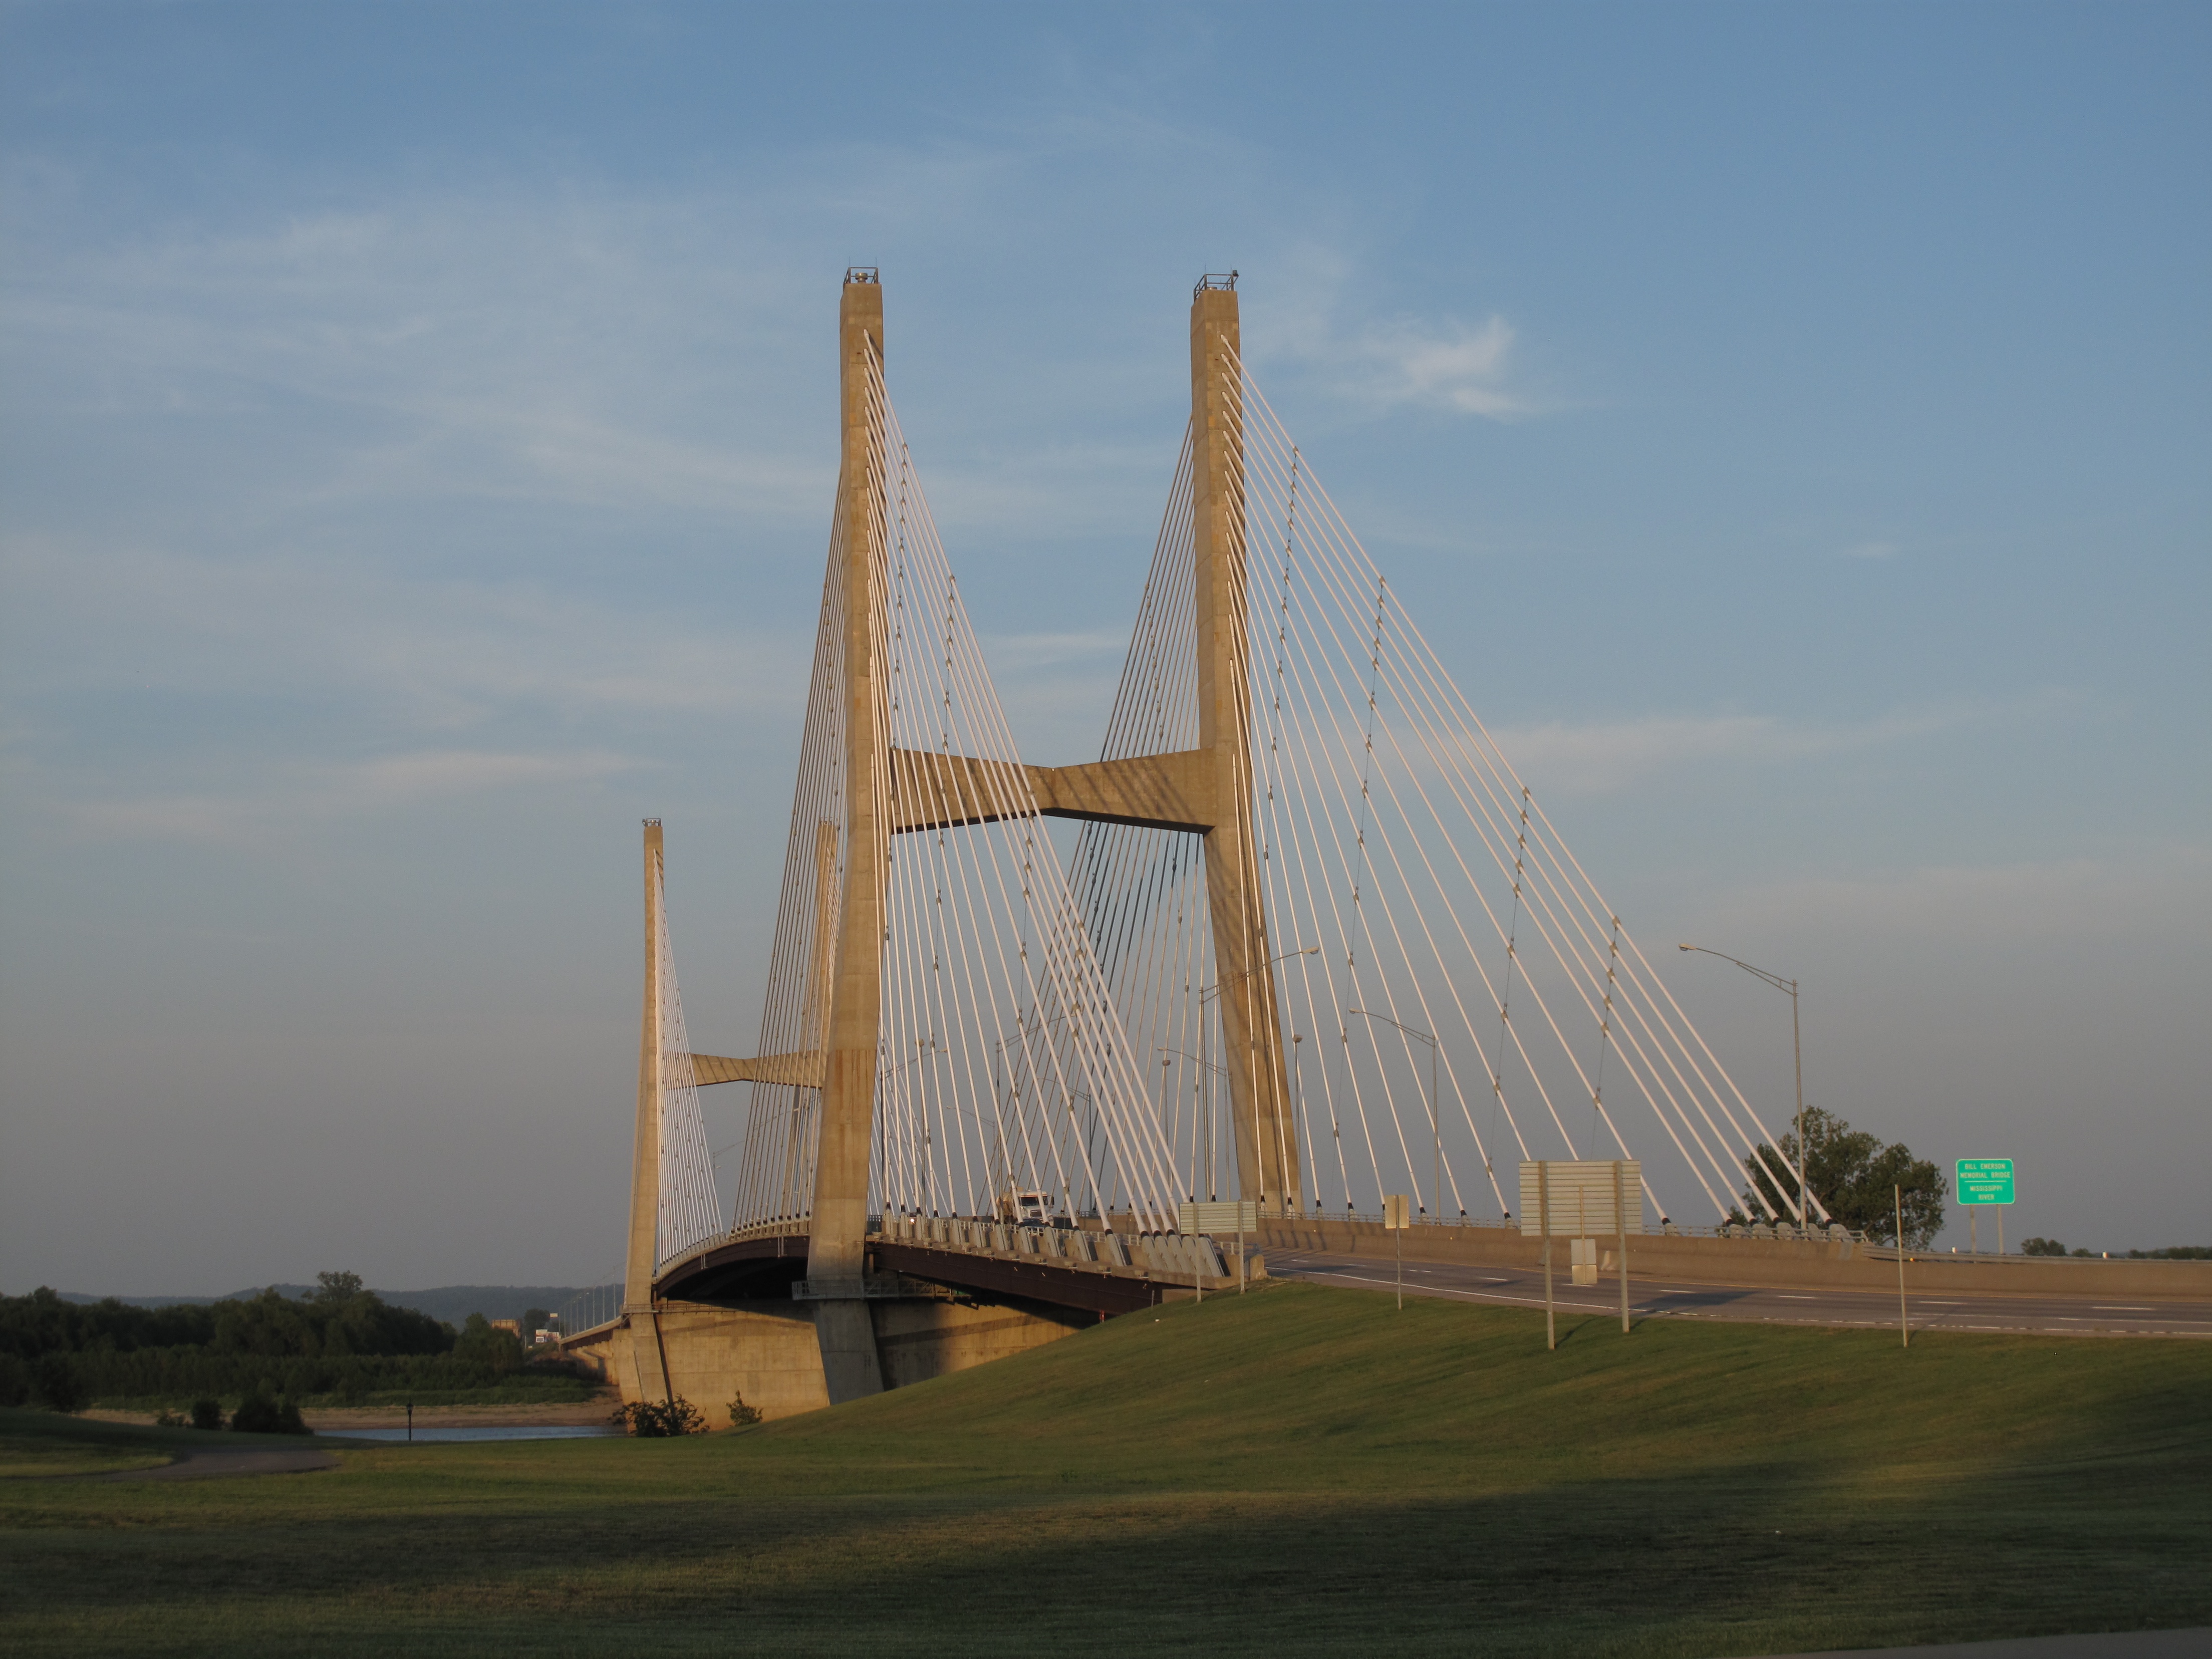
bridge, monument, tower, landmark, missouri, cable stayed bridge, cape girardeau